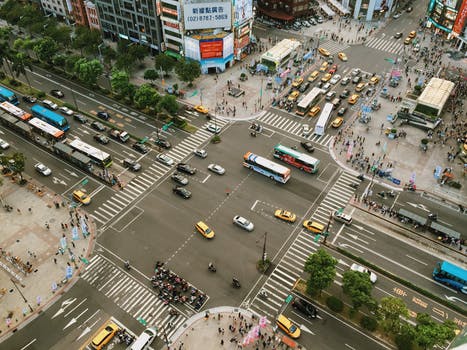
Label: No Watermark